1992 Major League Baseball expansion draft

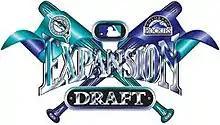
The logo for the 1992 MLB expansion draft

On November 17, 1992, during the 1992–93 offseason, Major League Baseball (MLB) held an expansion draft in New York City to allow two expansion teams, the Florida Marlins and Colorado Rockies, to build their rosters prior to debuting in the National League's (NL) East and West divisions, respectively, in the 1993 MLB season.